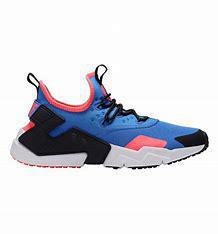
Brand: Nike
Model: Air Huarache Drift